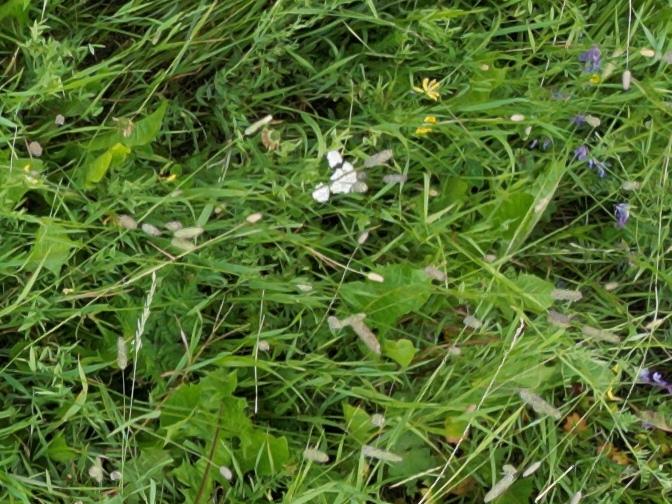
Flowers visible: yarrow flowers, yarrow flowers